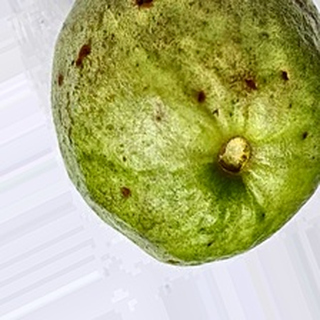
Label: guava_fruit_fly